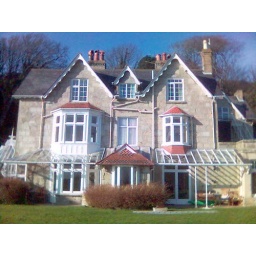
This is the main building of Bonchurch Manor, its old victorian stone building looks wonderous against the sky.